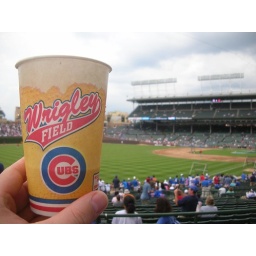
Old Style in a paper cup